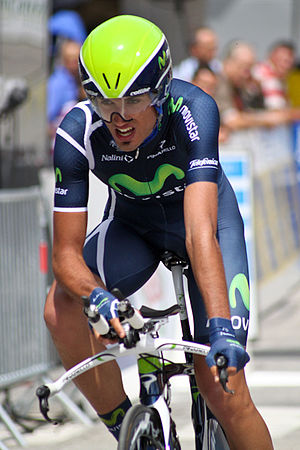
Beñat Intxausti
Beñat Intxausti er en spansk professionel landevejsrytter, som kører for Euskadi Basque Country-Murias.